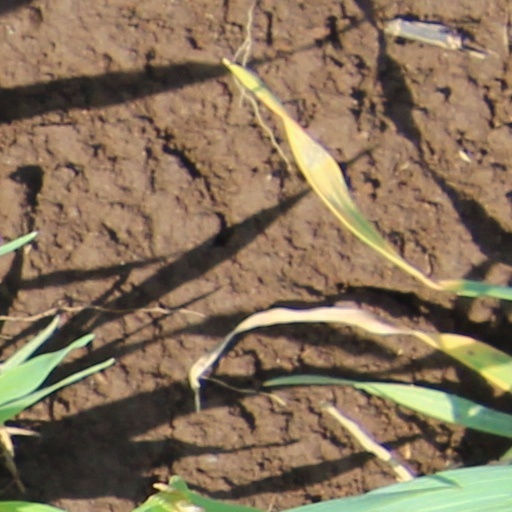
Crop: wheat